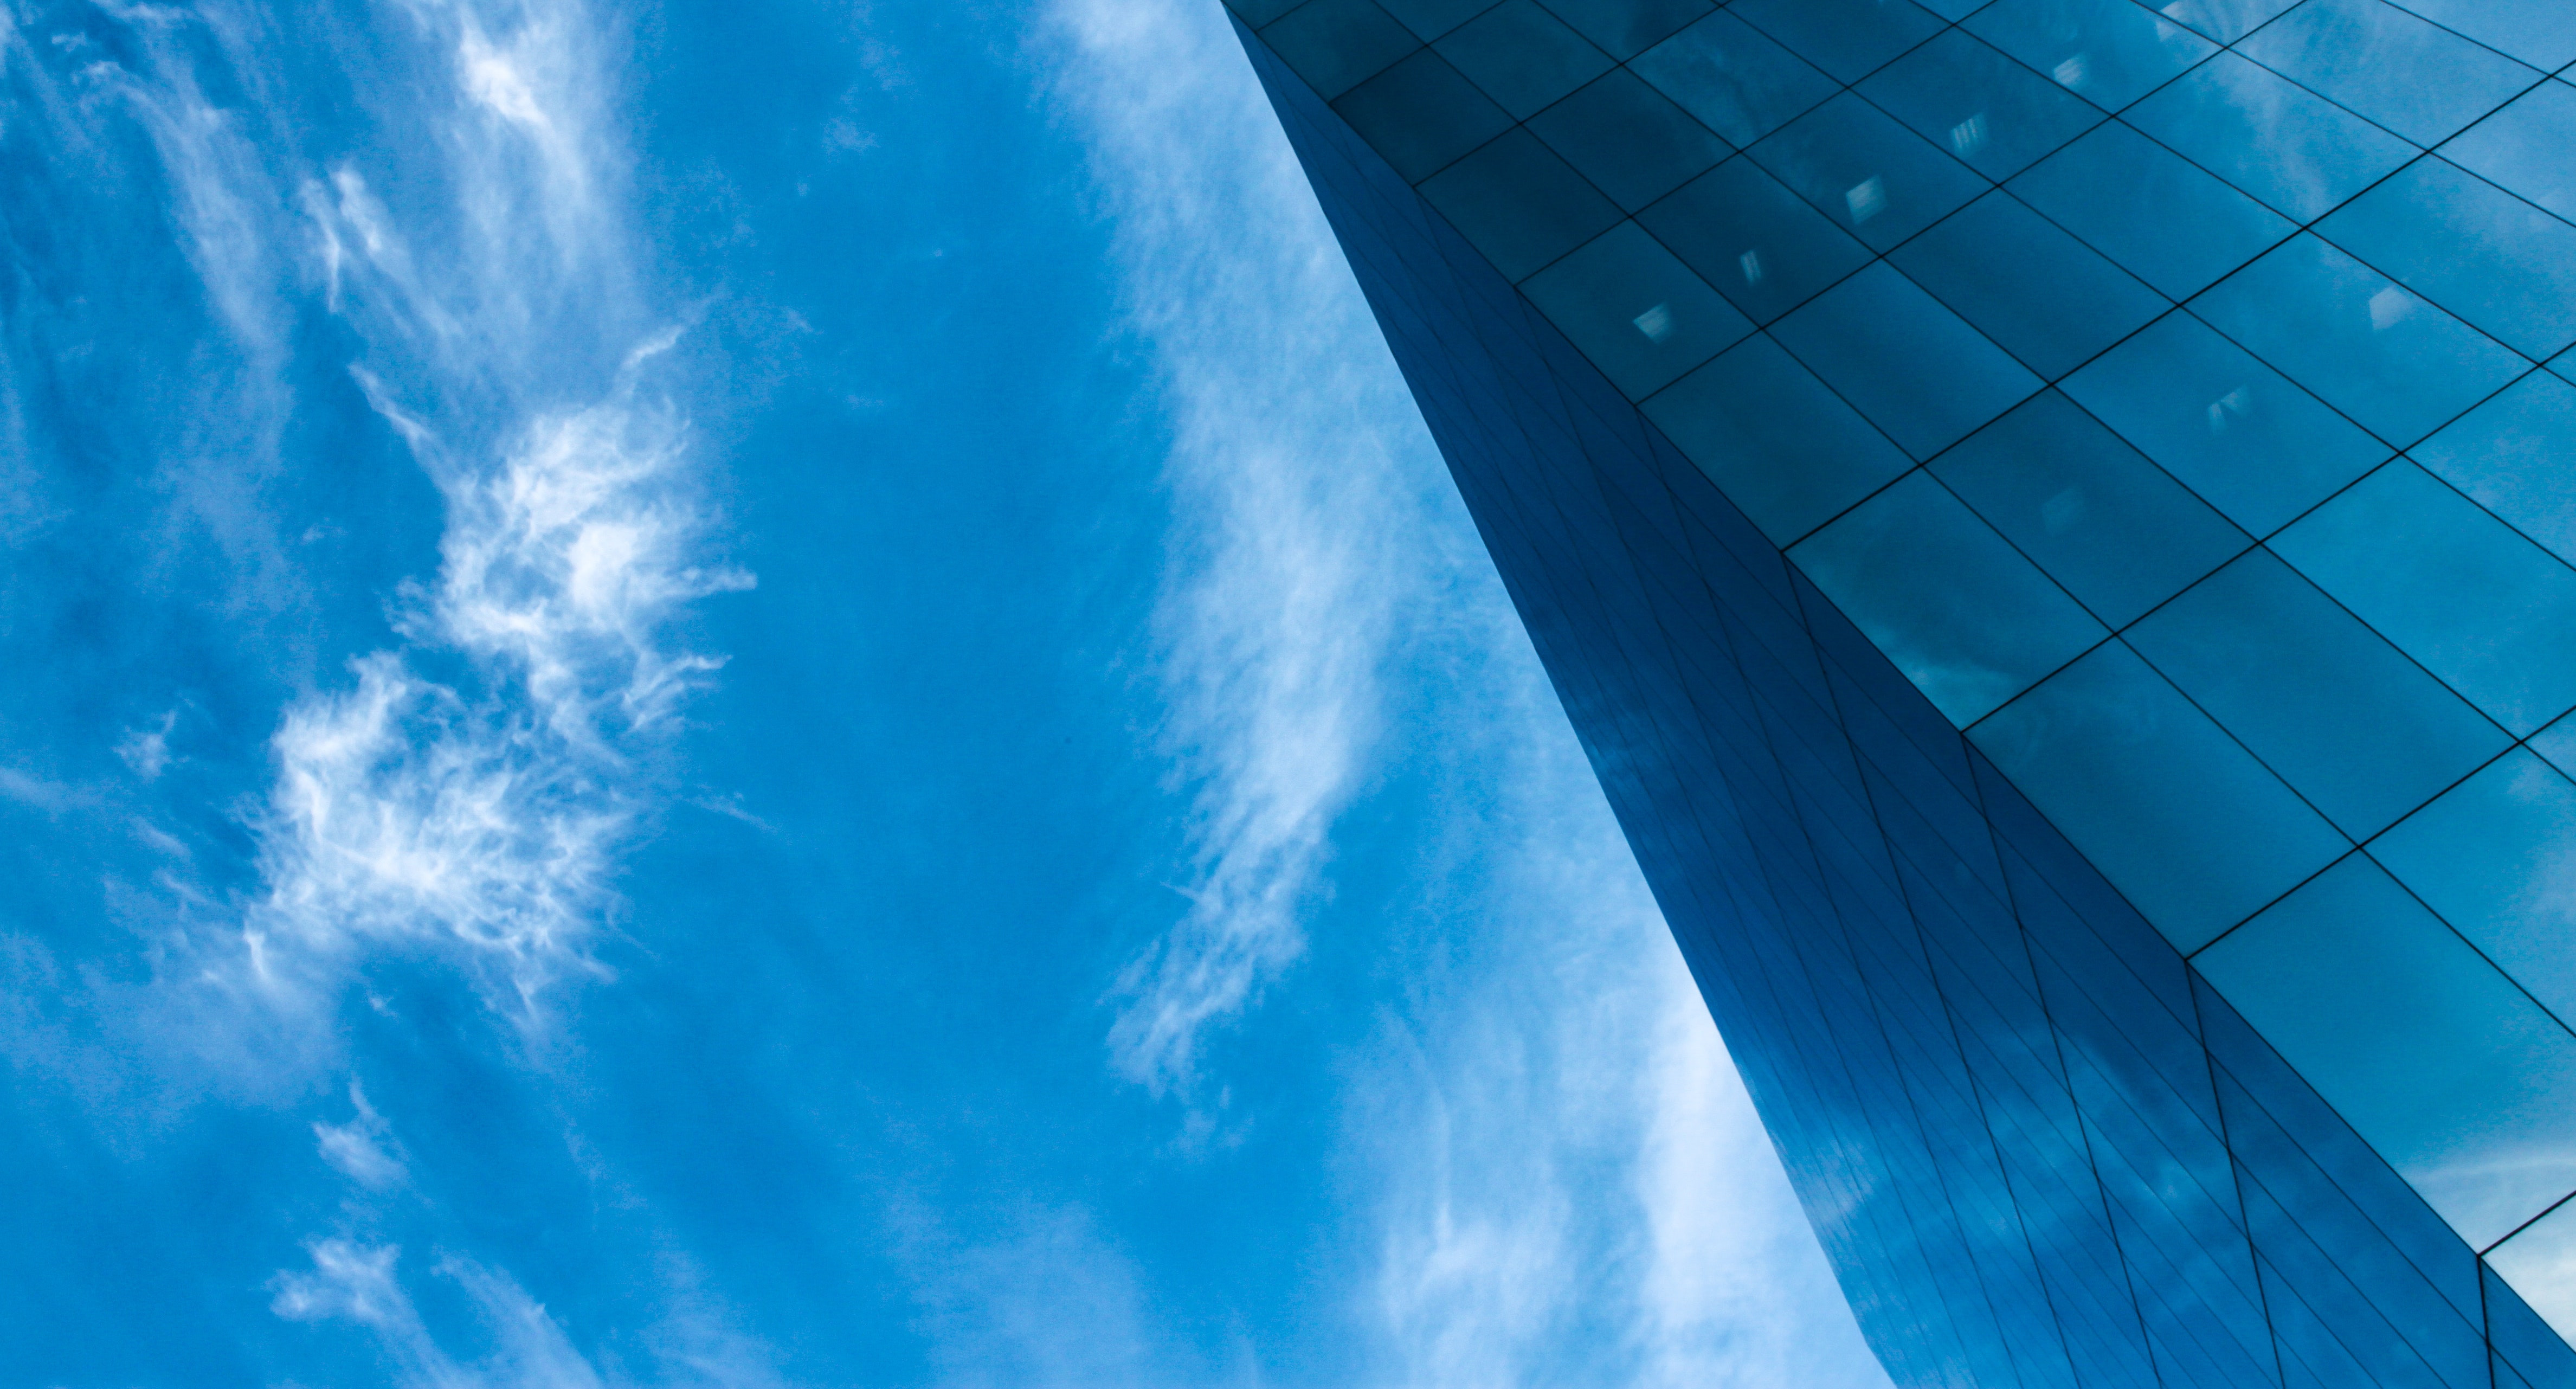
blue, sky, daytime, cloud, azure, aqua, atmosphere, architecture, water, electric blue, line, design, pattern, sunlight, photography, meteorological phenomenon, reflection, space, world